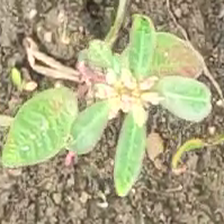
Weed species: Moti_dudhi(Euphorbia_geneculata_L)